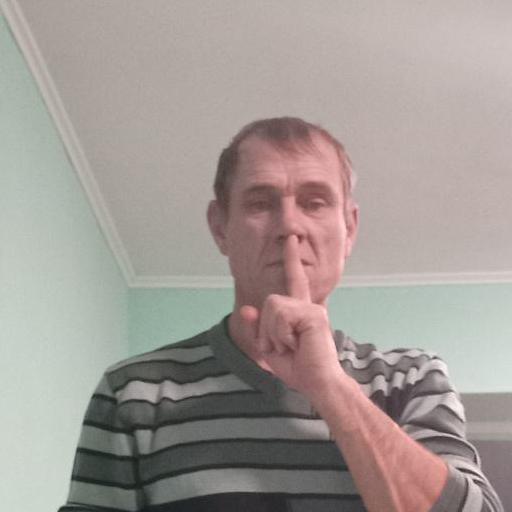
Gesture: mute